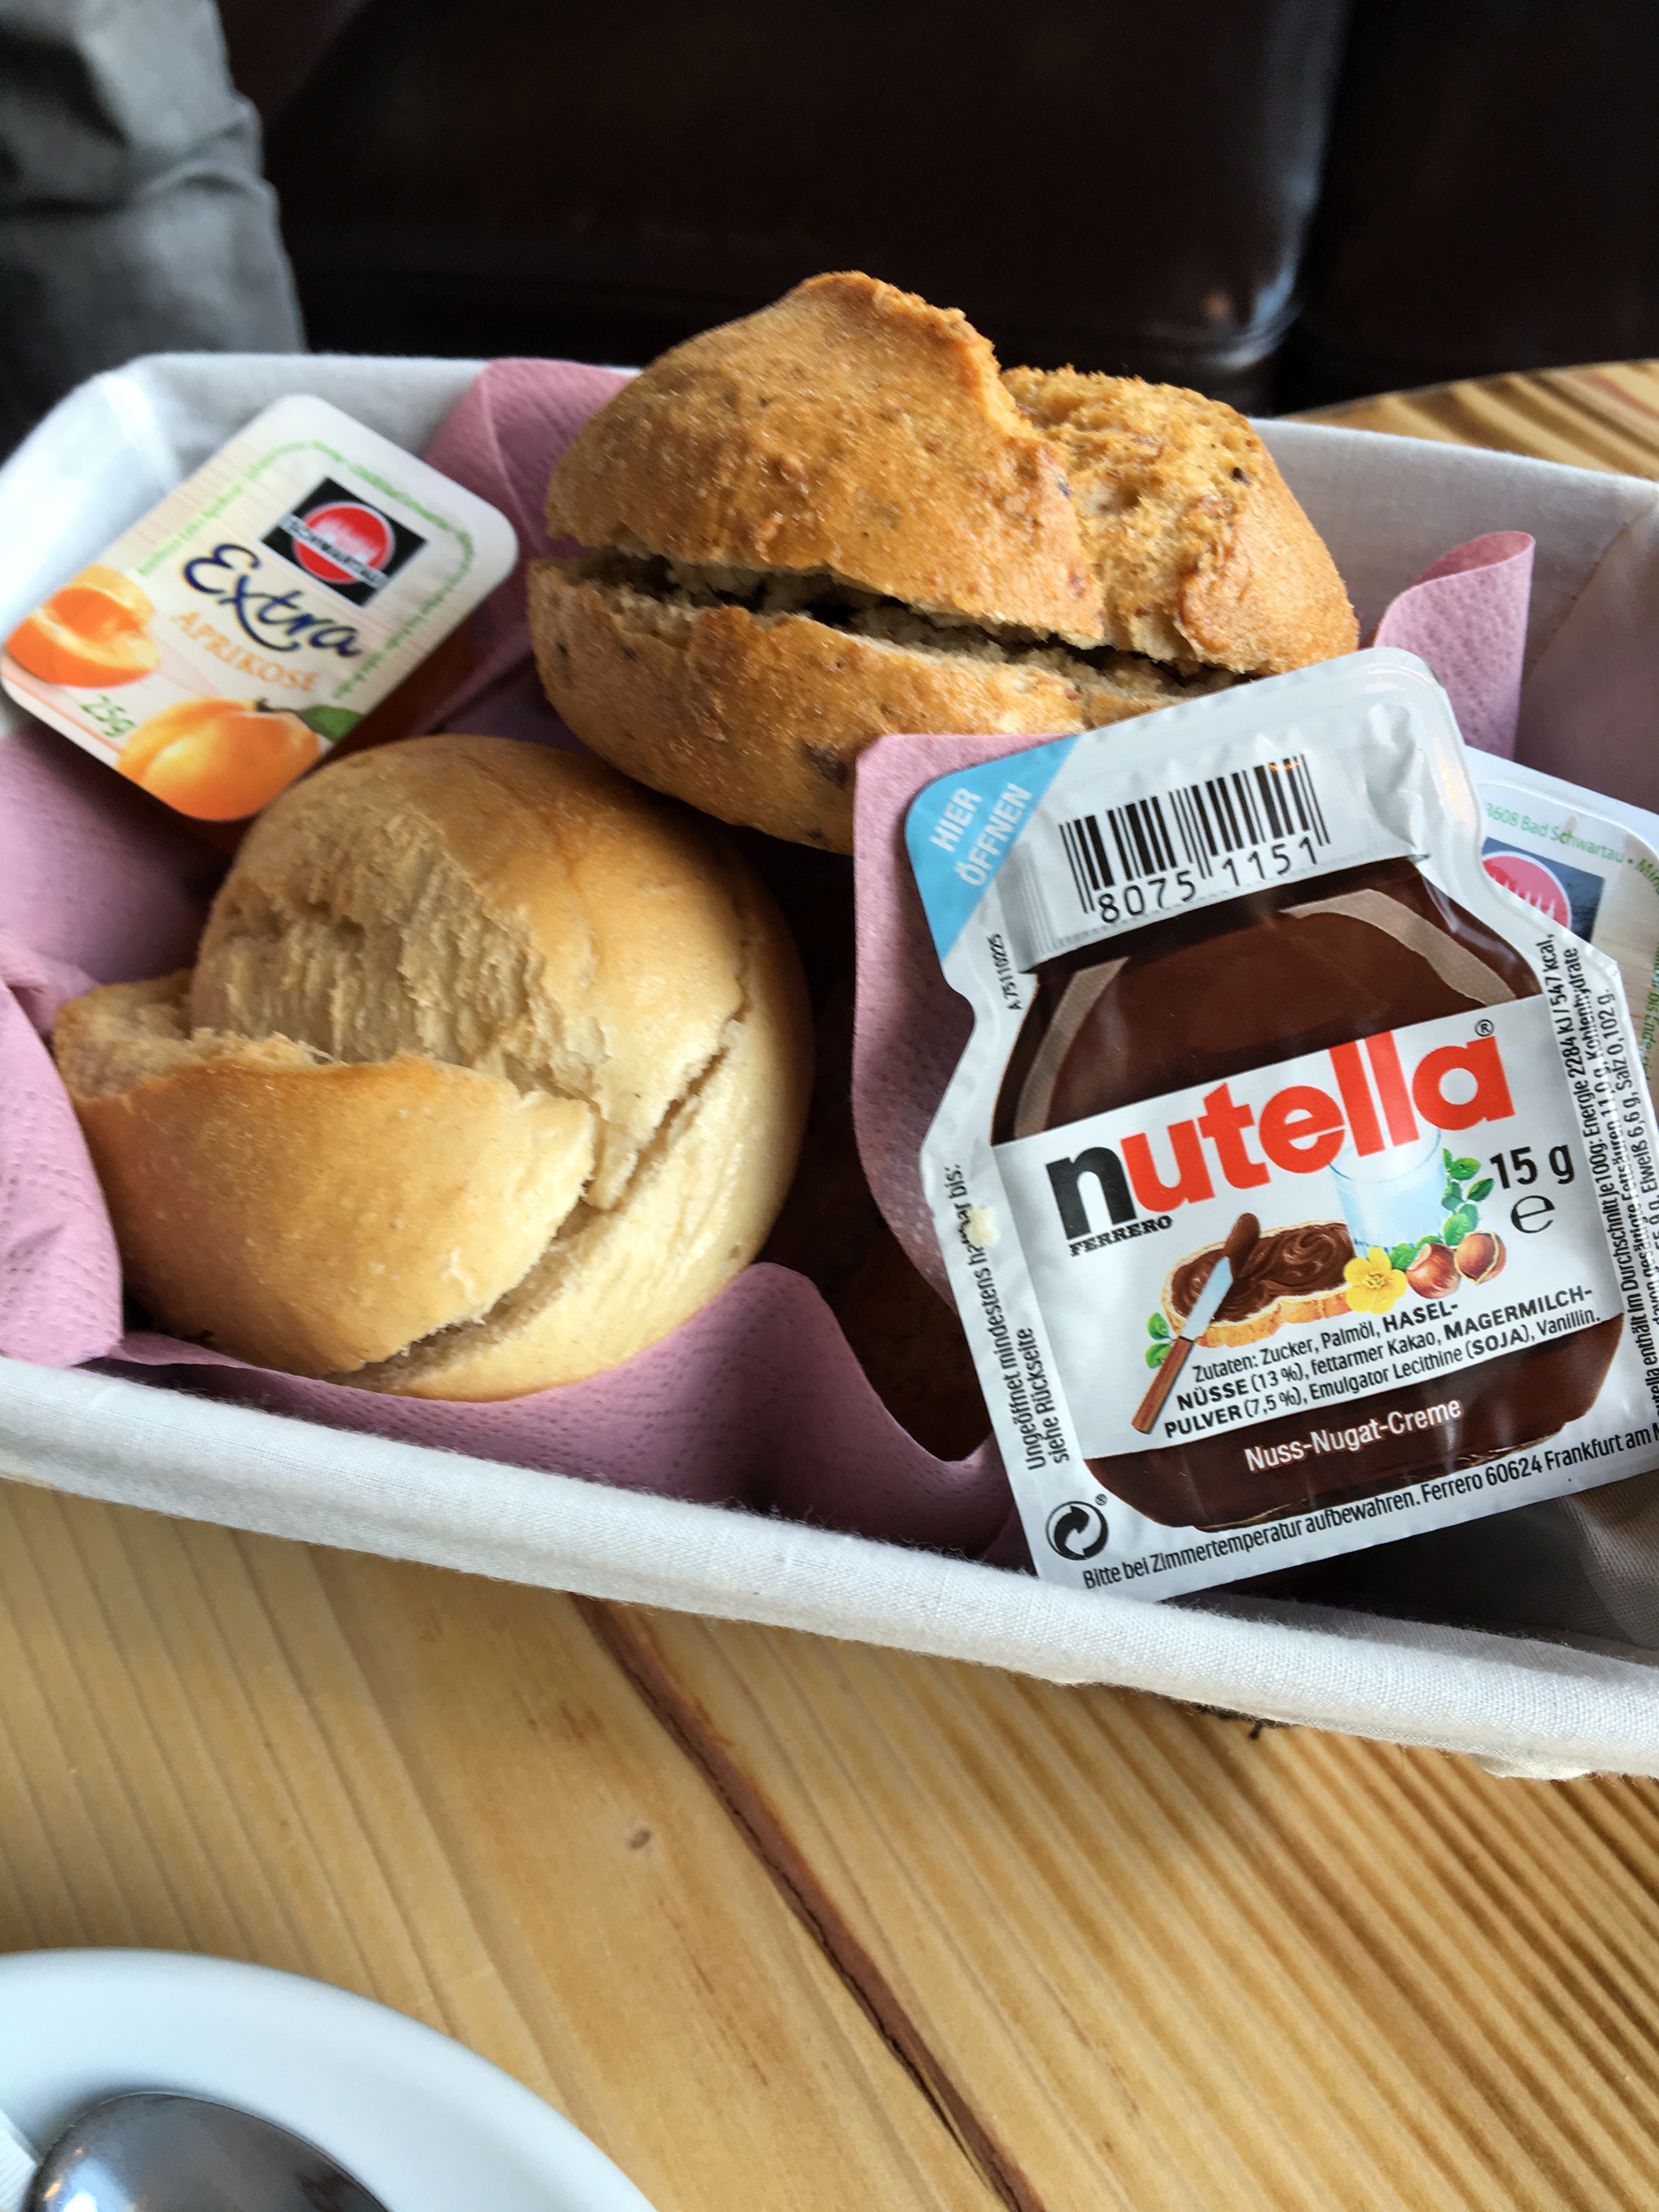
meal, food, produce, breakfast, baking, dessert, eat, bread, jam, roll, baked goods, cakes, flavor, nutella, snack food